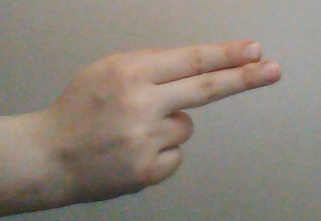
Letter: ain